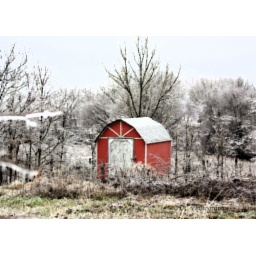
A small red barn shed I saw in the ice storm we had. I liked the red color in all the ice.